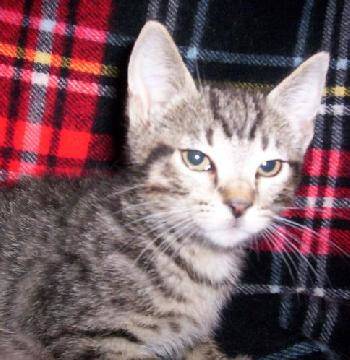
Label: cat